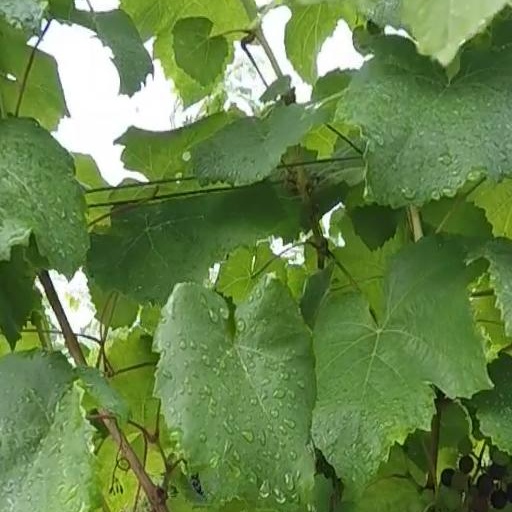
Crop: grape